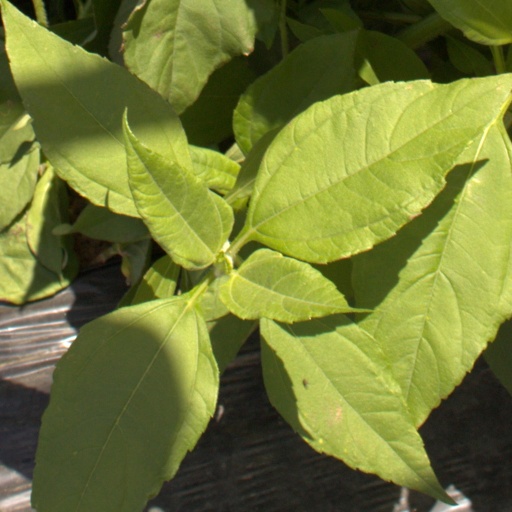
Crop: Jerusalem artichoke